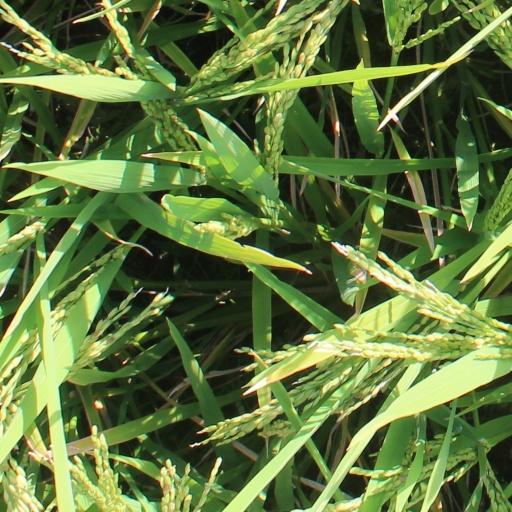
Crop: rice